Kohanza Reservoir

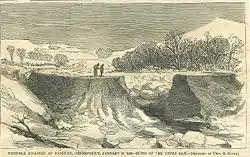
Kohanza Reservoir disaster, January 31, 1869

The Kohanza Reservoir was a reservoir in Danbury, Connecticut. Construction was completed in 1866. It was the first of many reservoirs built to supply Danbury's hat factories. The dam broke on January 31, 1869. The ensuing flood of ice and water killed 11 people in half an hour, and caused major damage to many homes and farms, as well as uprooting trees and moving boulders.